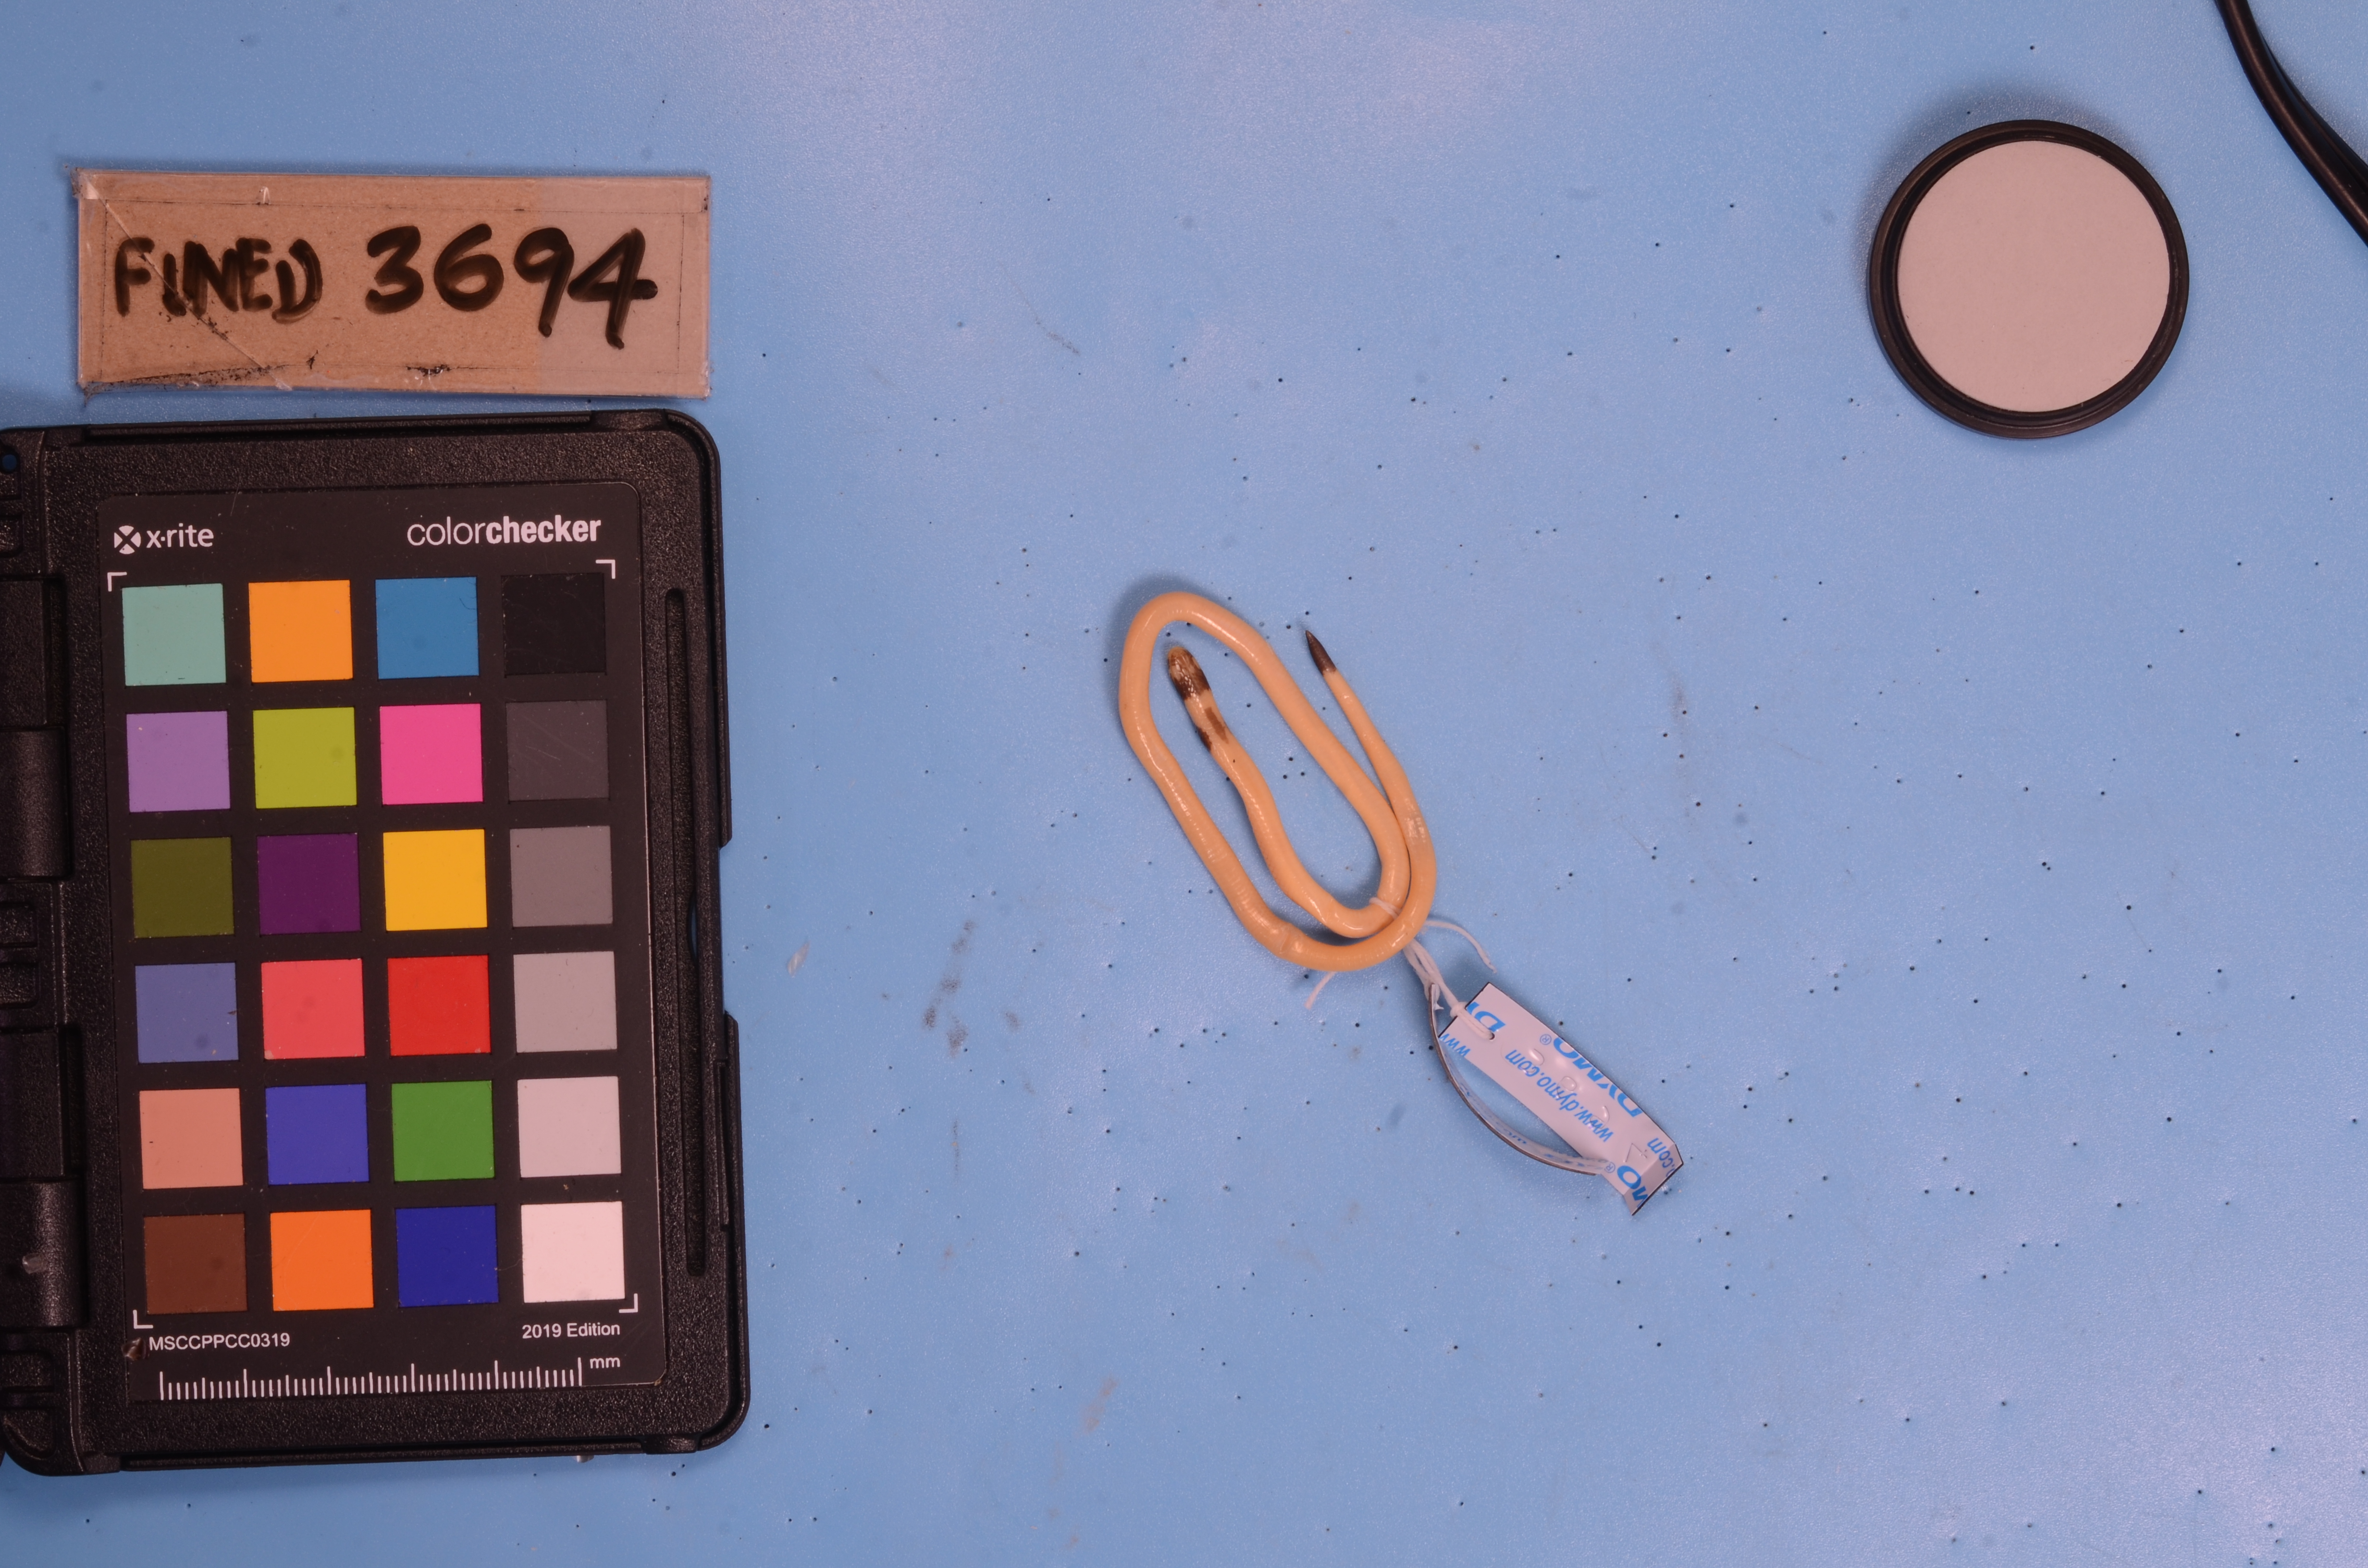
Species: Apostolepis sanctaeritae
View: ventral
Mimicry status: mimic